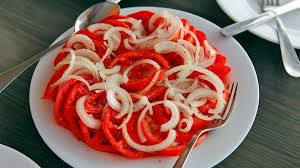
Waste category: biological